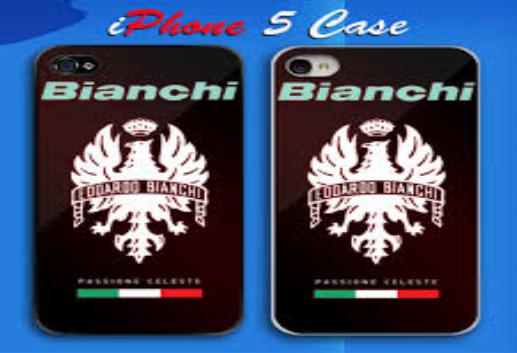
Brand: bianchi
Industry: Transportation